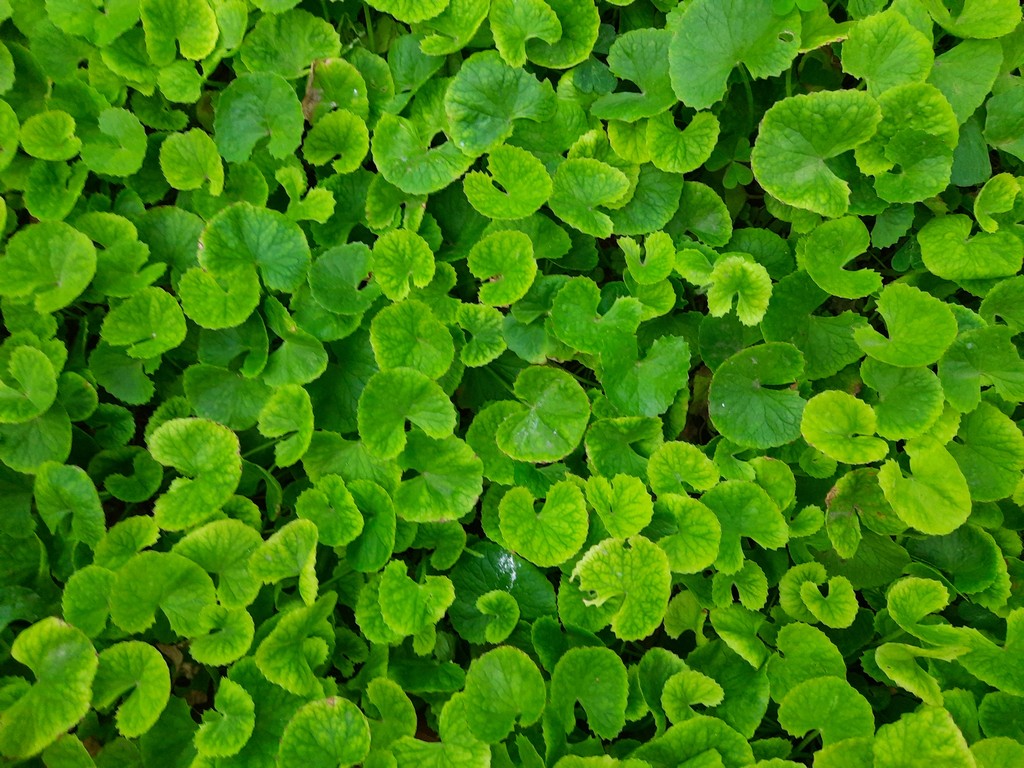
Label: Healthy